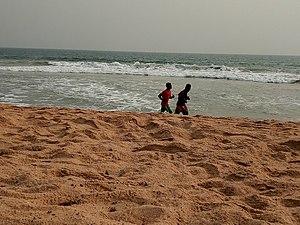
Petites foulées à la plage de Fidjrossè Cotonou Bénin un apès-midi
Fidjrossè est un quartier situé à l'ouest de la ville de Cotonou au Bénin, voisin du quartier Agla. C'est l'un des quartiers les plus beaux et les plus riches de la ville.